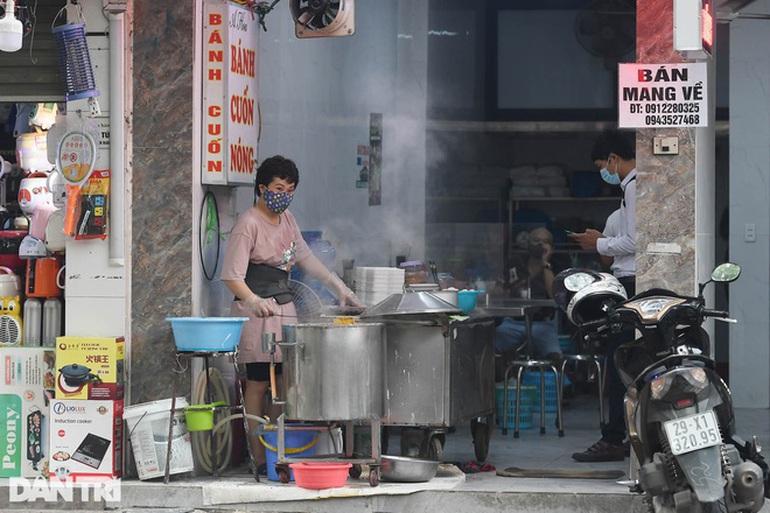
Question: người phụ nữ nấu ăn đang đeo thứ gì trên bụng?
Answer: người phụ nữ đang đeo chiếc nẹp bụng